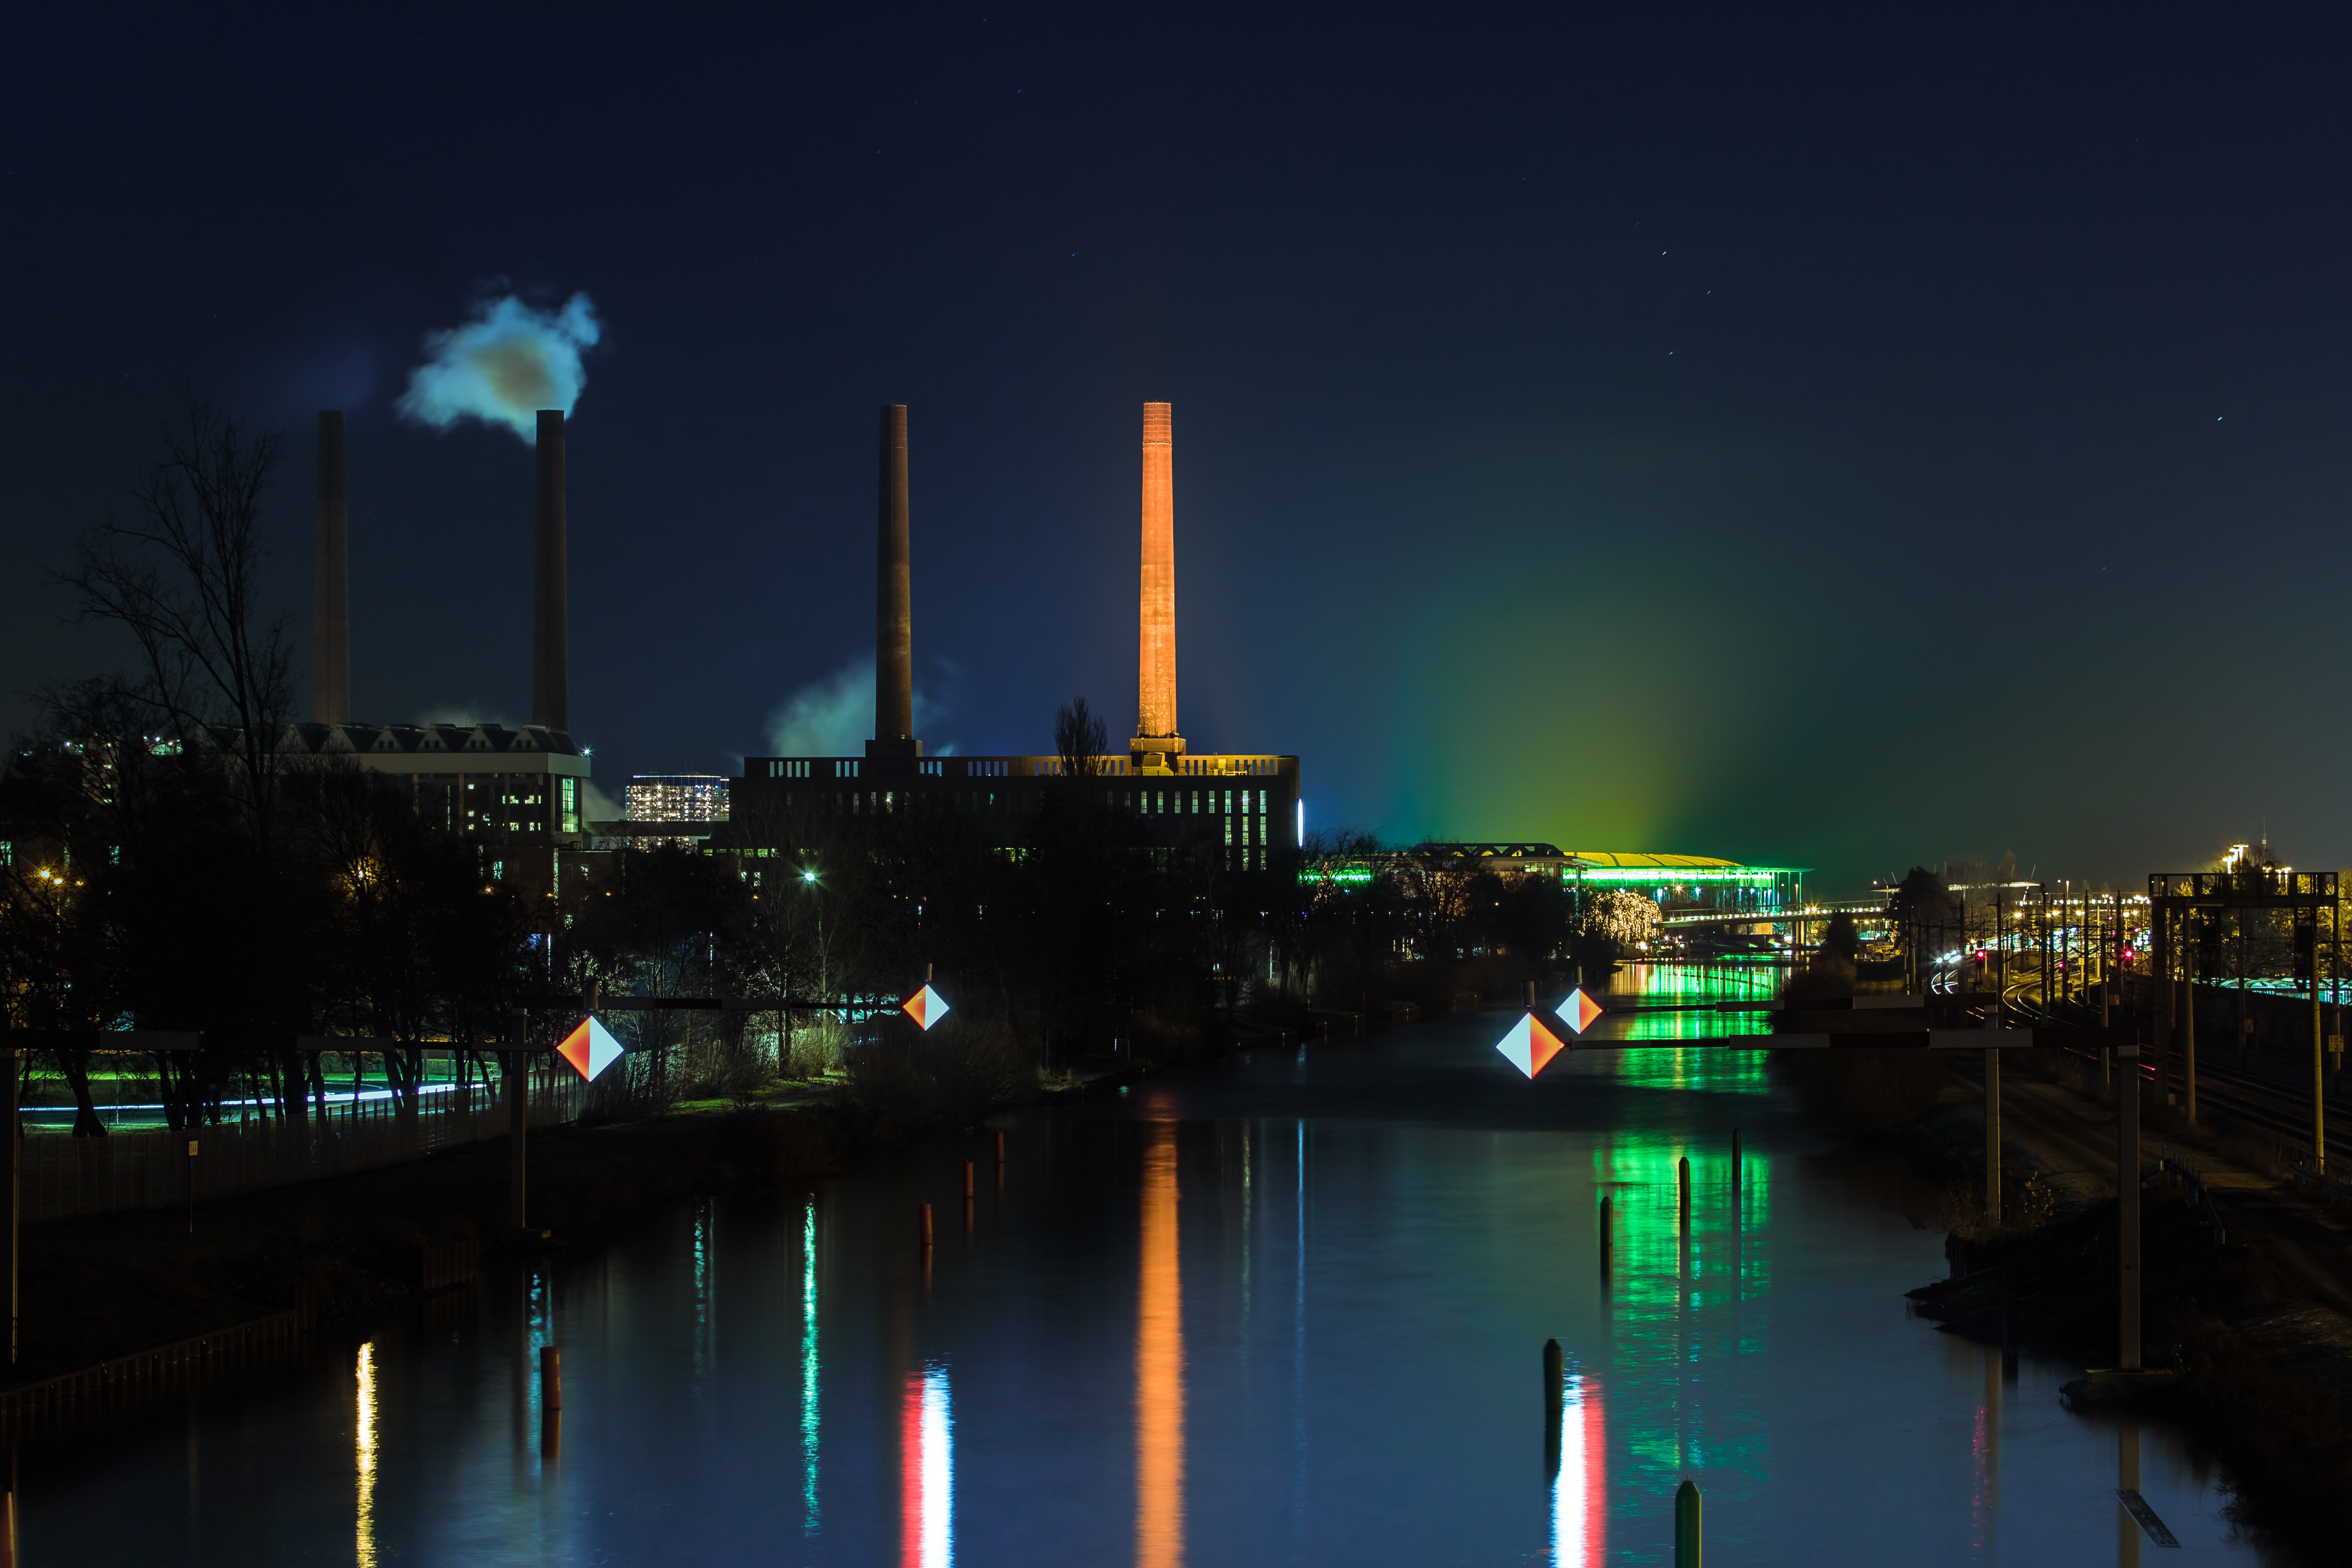
water, horizon, winter, light, skyline, night, volkswagen, city, skyscraper, cityscape, downtown, dusk, evening, reflection, landmark, darkness, candle, christmas, advent, holidays, channel, candlelight, candle flame, mirroring, night photograph, first advent, car town, urban area, human settlement, atmosphere of earth, mittelland canal